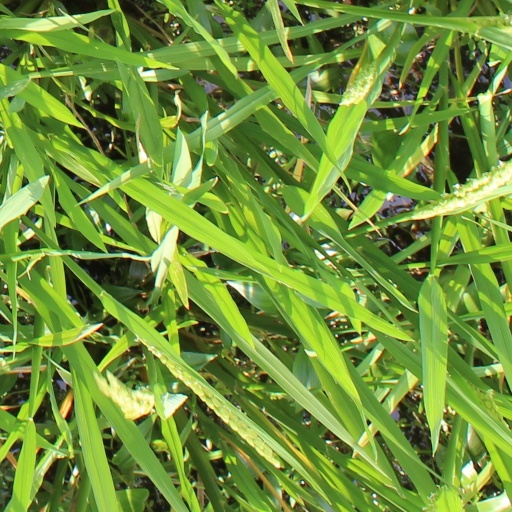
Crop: rice